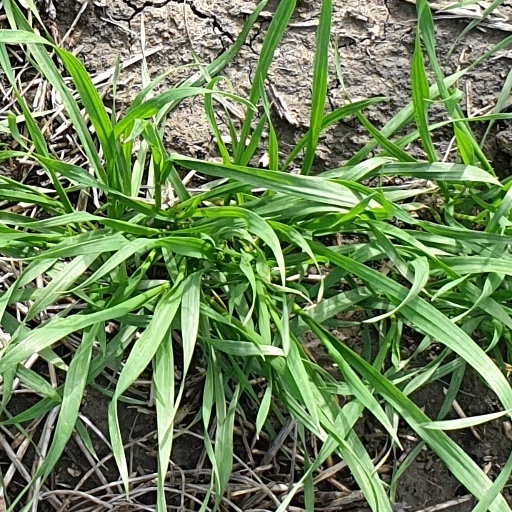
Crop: wheat